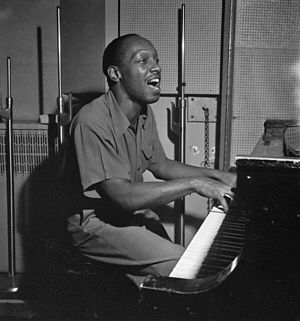
Tadd Dameron
"Tadley Ewing Peake ""Tadd"" Dameron var en amerikansk pianist, komponist og arrangør.